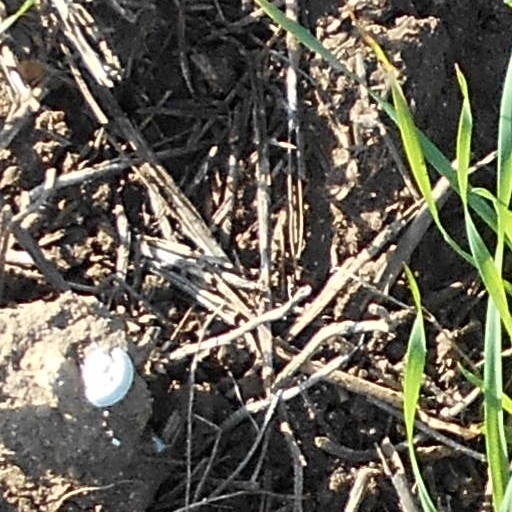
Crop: wheat